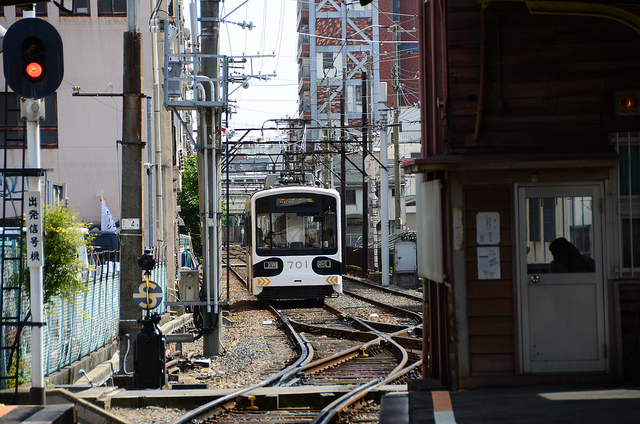
A commuter train in a city advancing down the train track.

a white and black passenger train on rail road tracks

A train that is sitting on the tracks under some wires.

A train moves along some tracks in a city.